Rajendra Prasad (actor)

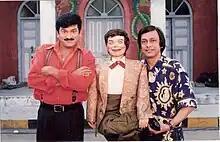
Prasad with ventriloquist Ramdas Padhye during the filming of "Ammo Bomma" (2001).

He was identified by director Vamsy to play a lead role in his film, "Preminchu Pelladu". He rose to fame with Vamsy's "Ladies Tailor". He continued to act in supporting roles while also playing lead roles. In a career of over 45 years, he acted in more than 200 Telugu films and few Tamil films. Prasad has been called a "great comedy actor" and is fondly called the "King of Comedy" and "Natakireeti" in Andhra Pradesh.